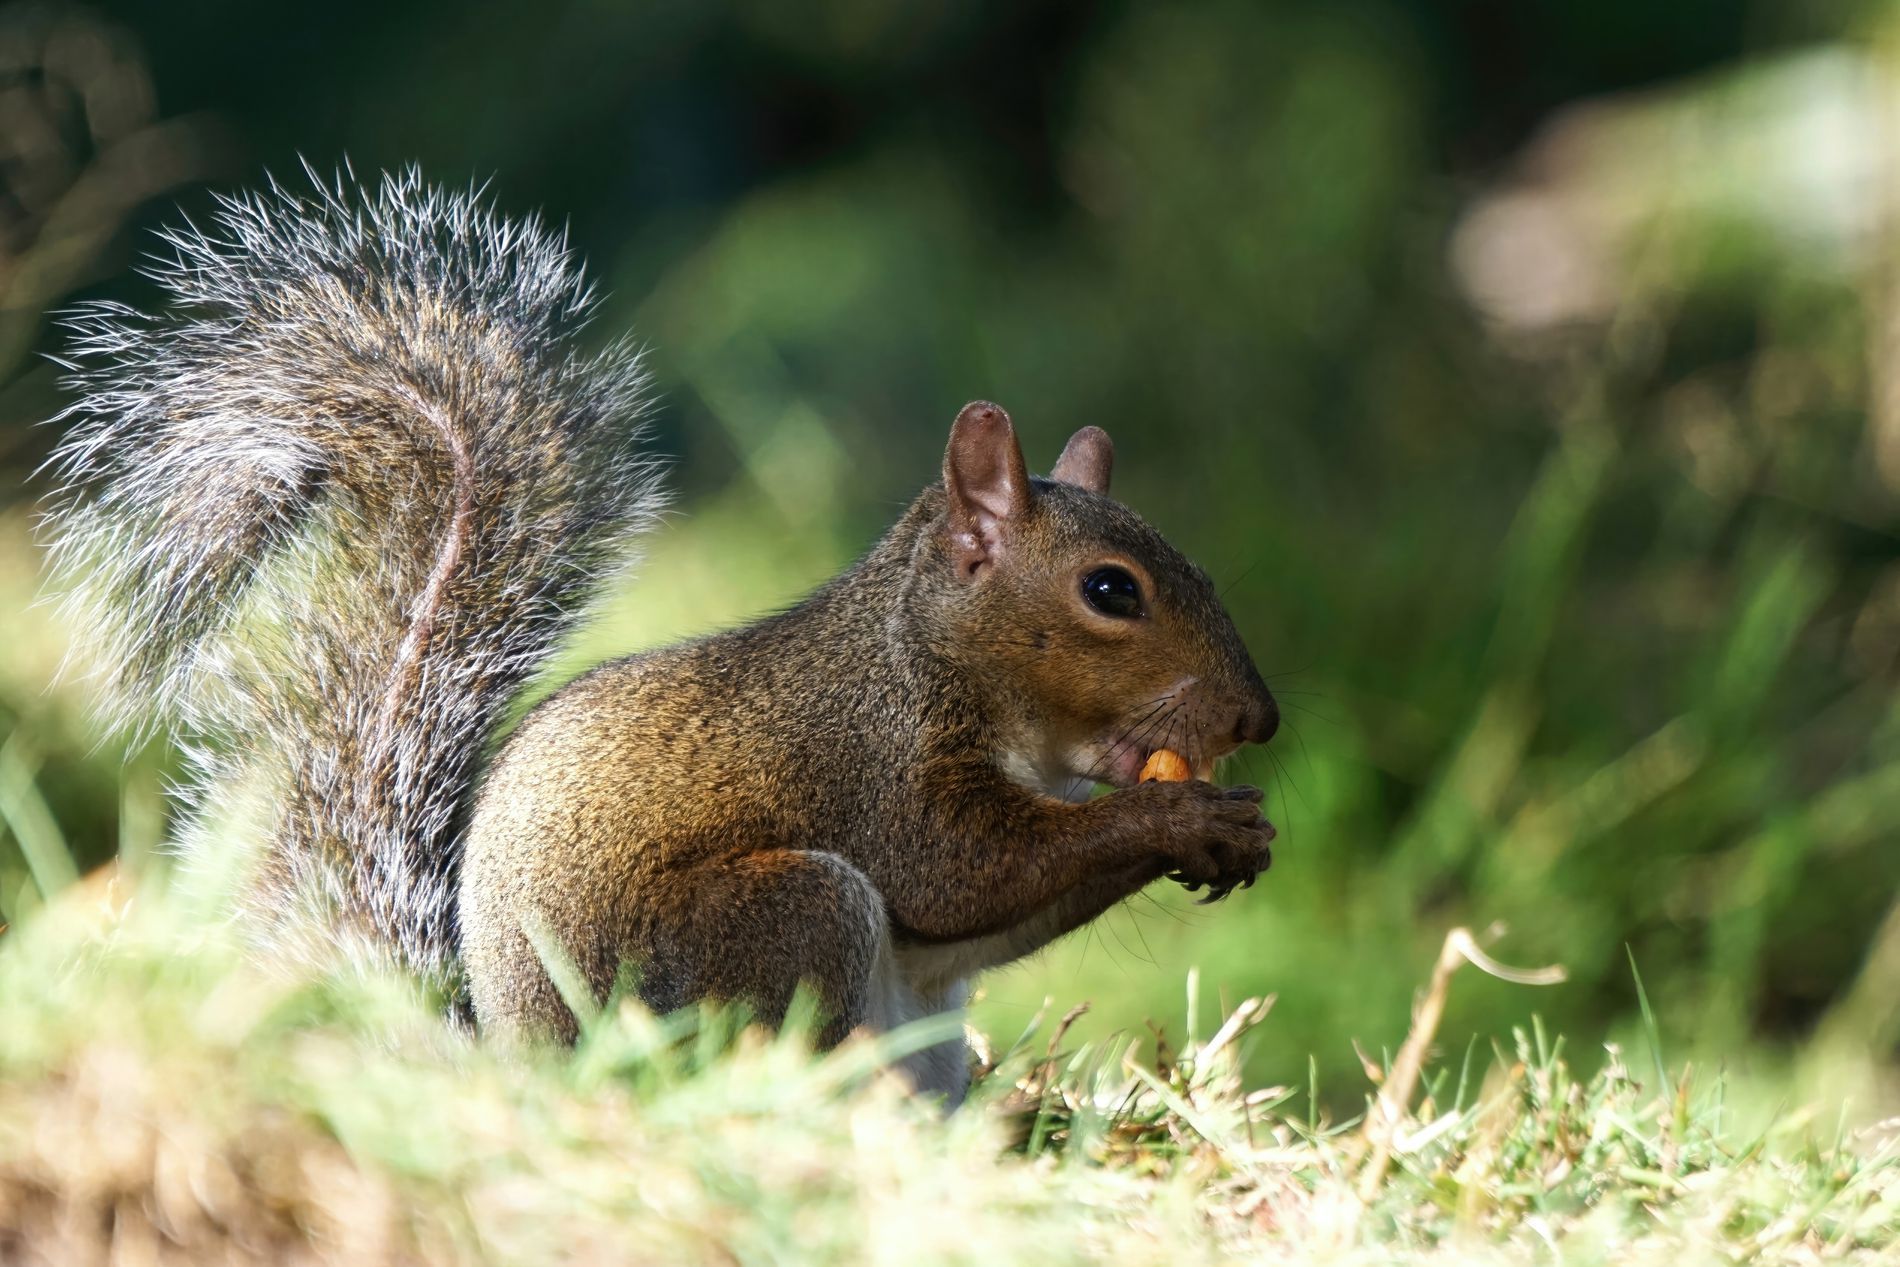
Squirrel forest
A brown squirrel with a huge bushy tail is photographed biting a tiny nut. Its fur is a tangled mess of warm brown and gray with a white belly. Dark squirrel's eyes are focused, and its little paws hold the nut tightly as it bites.
A close-up, slightly low angle shot where the squirrel is shot at eye level. This captures the scene with an intimate and immersive feel, as though the spectator sees the animal from close range within its habitat.
Labels: Animal, Mammal, Rodent, Squirrel, Rat, Forest, Grass, Nut
Camera: SONY ILCE-6000
Aperture: F6.3
Exposure: 1/400 sec
ISO: 500
Focal length: 210.0 mm